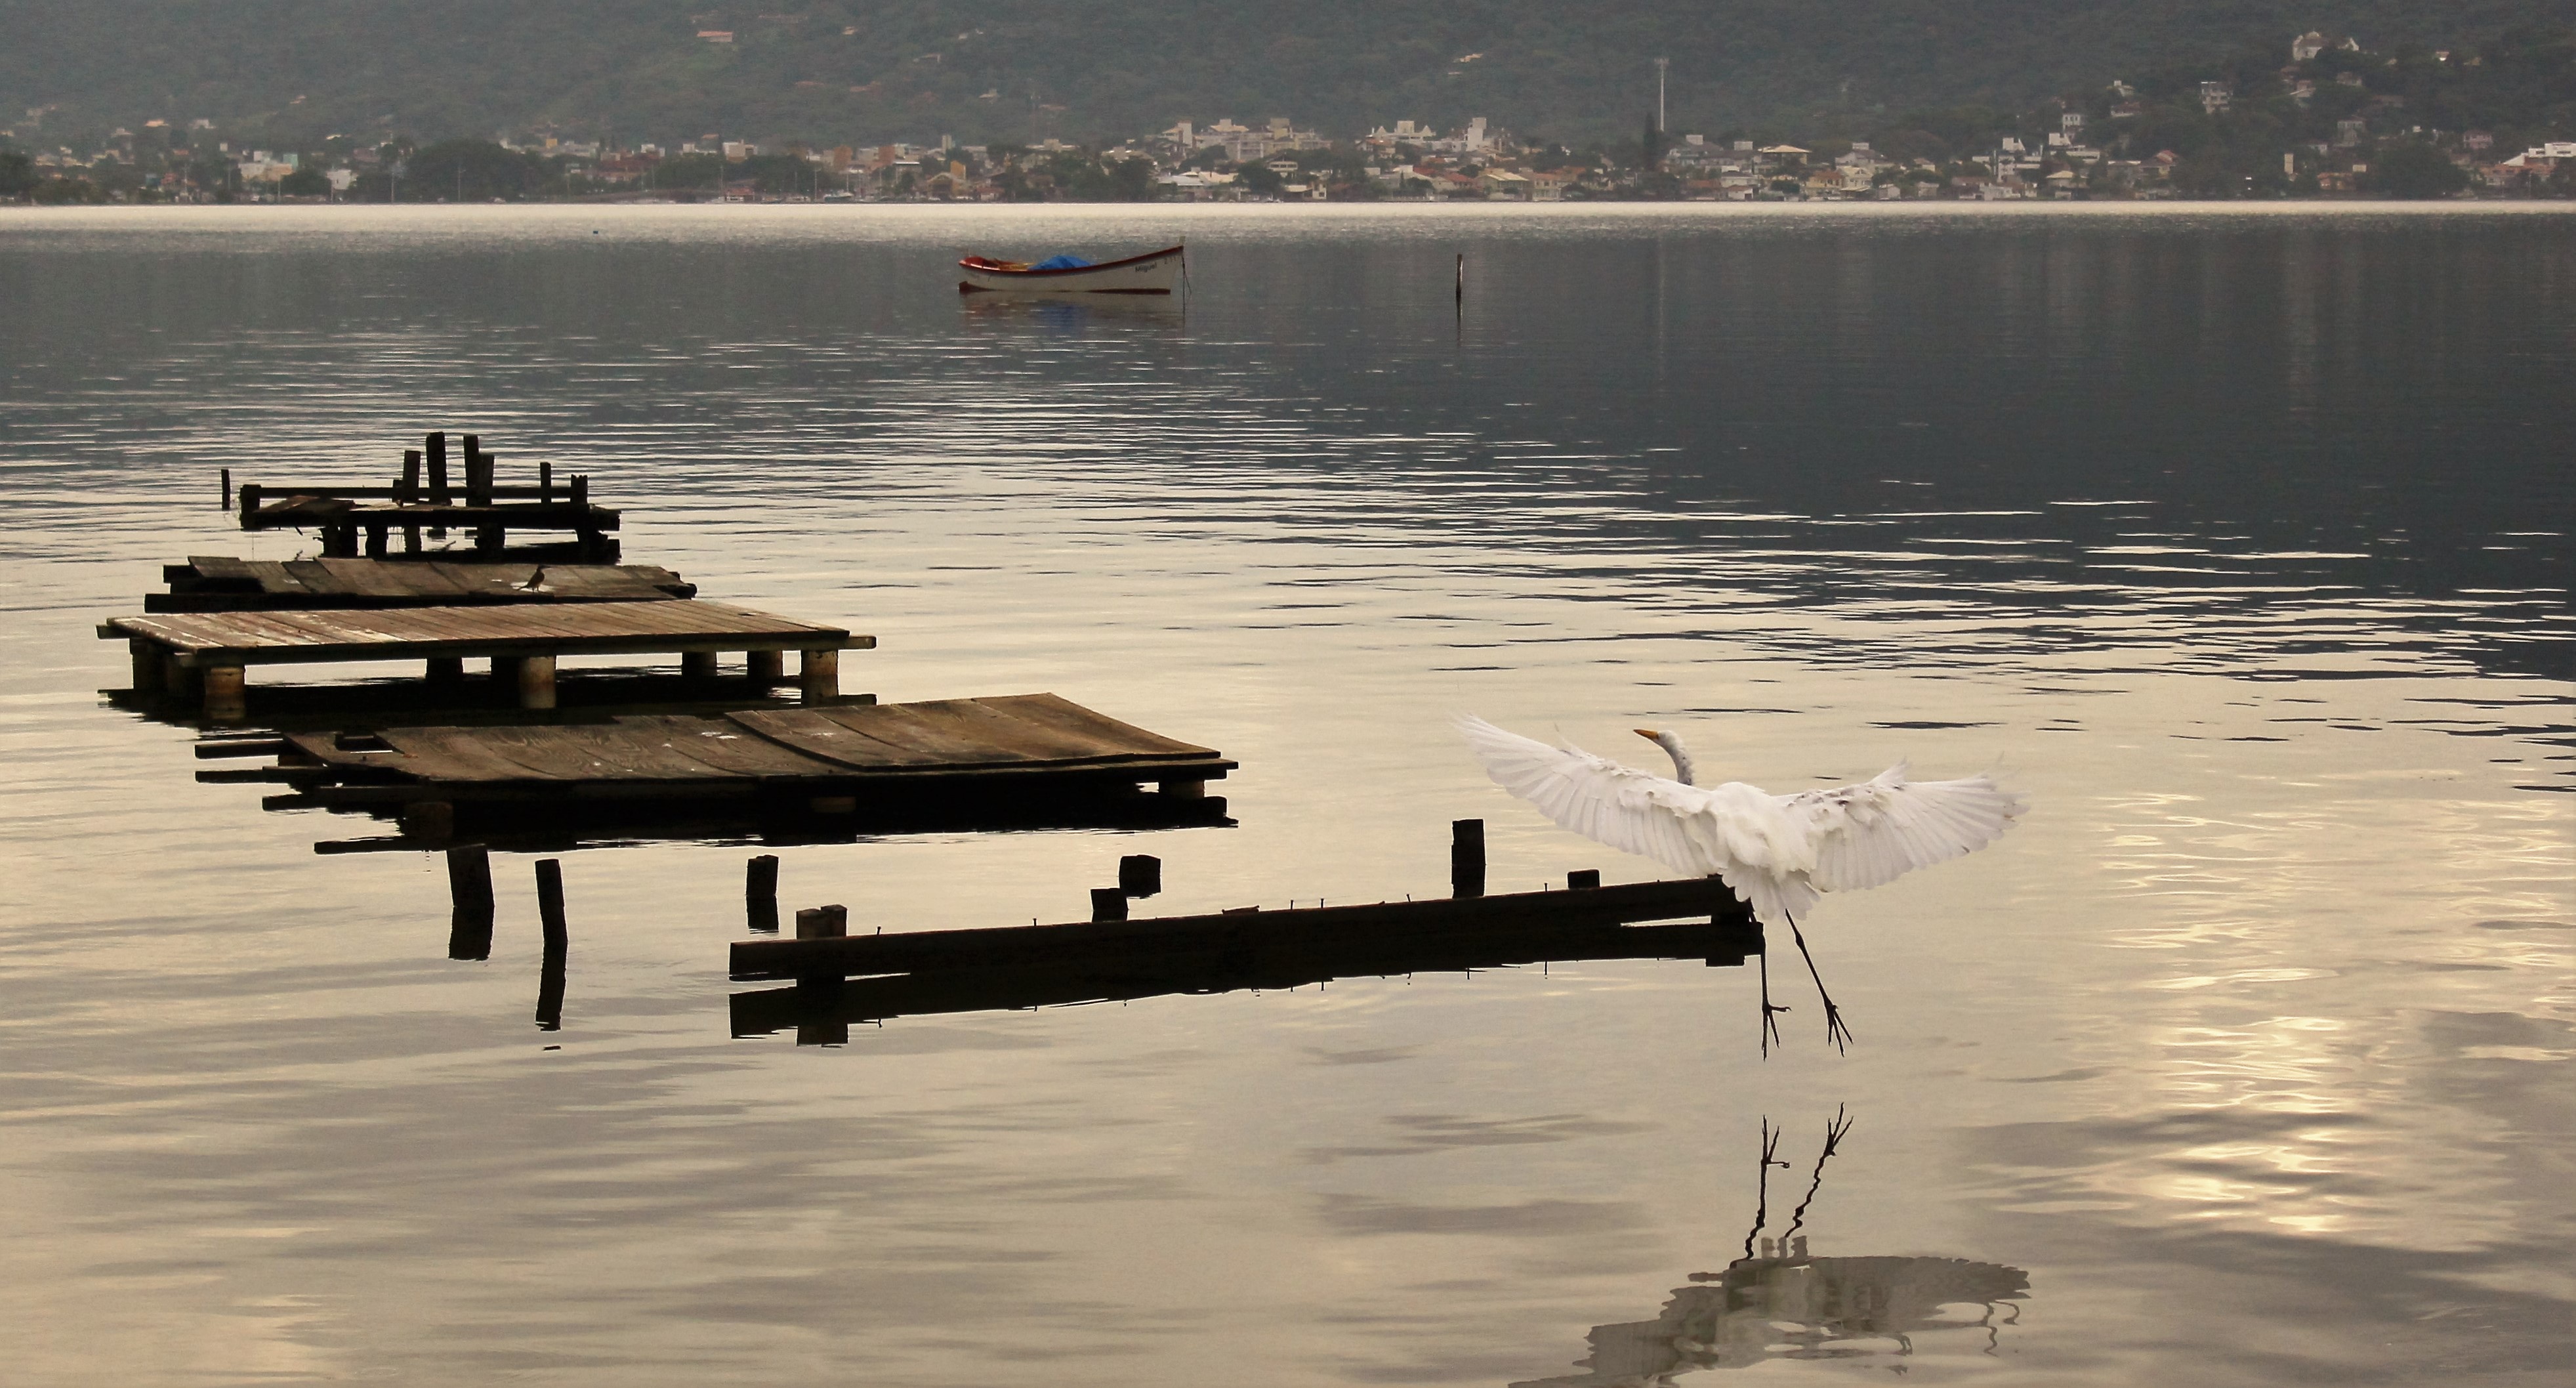
sea, water, nature, bird, dock, boat, lake, fly, seagull, wild, environment, twilight, reflection, vehicle, flight, boating, watercraft, big bird, great white heron, brazilian fauna, stage length, watercraft rowing